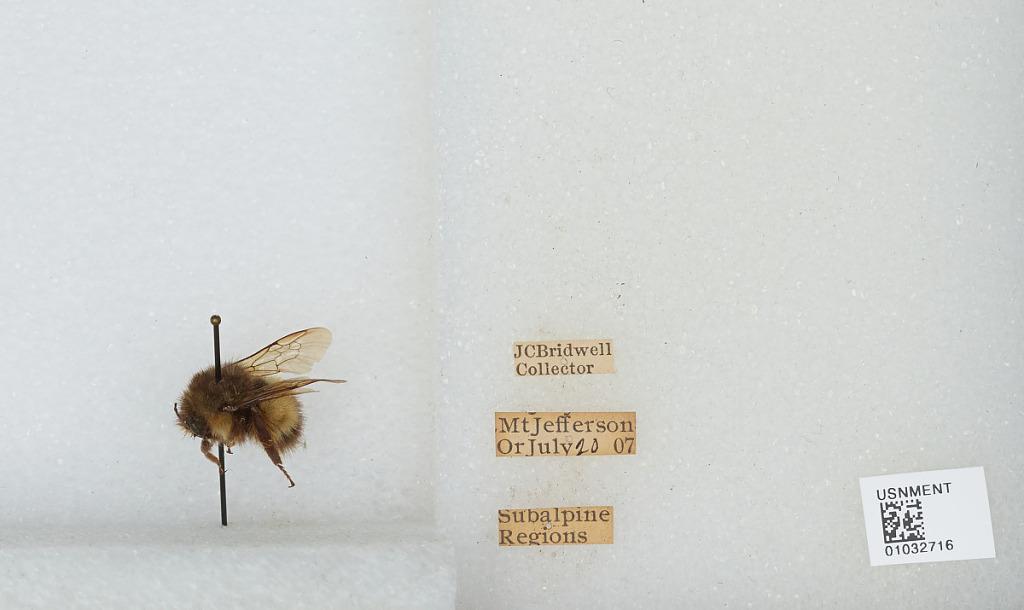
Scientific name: Bombus (Pyrobombus) sitkensis Nylander
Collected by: J. Bridwell
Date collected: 1907-7-20
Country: United States
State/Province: Oregon
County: Linn
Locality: Mount Jefferson, Subalpine Regions
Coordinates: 44.6742, -121.799